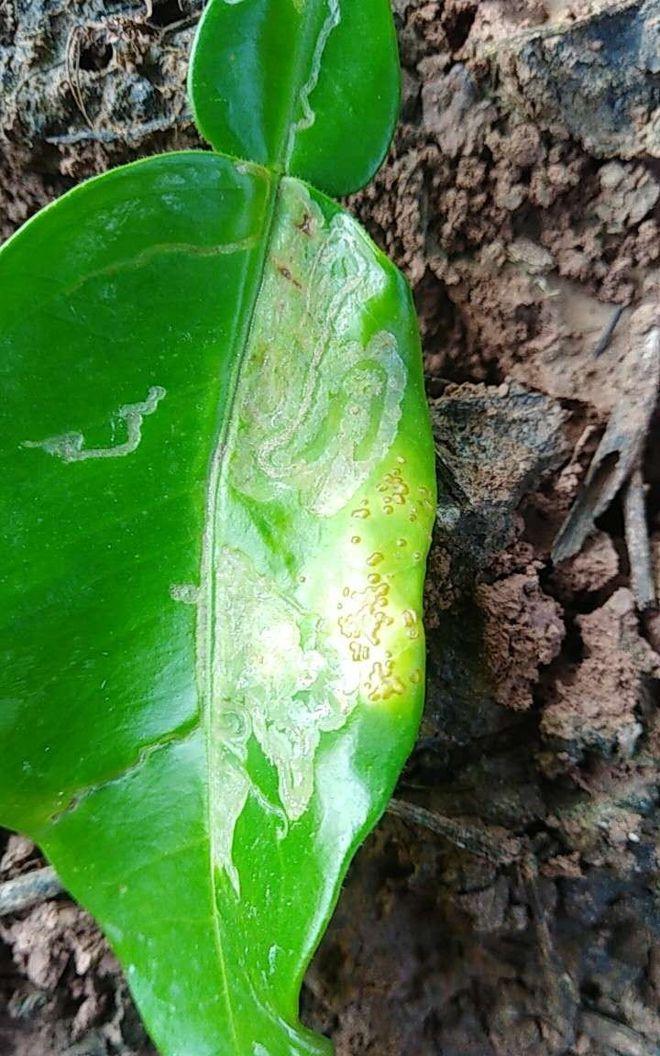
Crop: unknown
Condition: citrus_citrus_canker